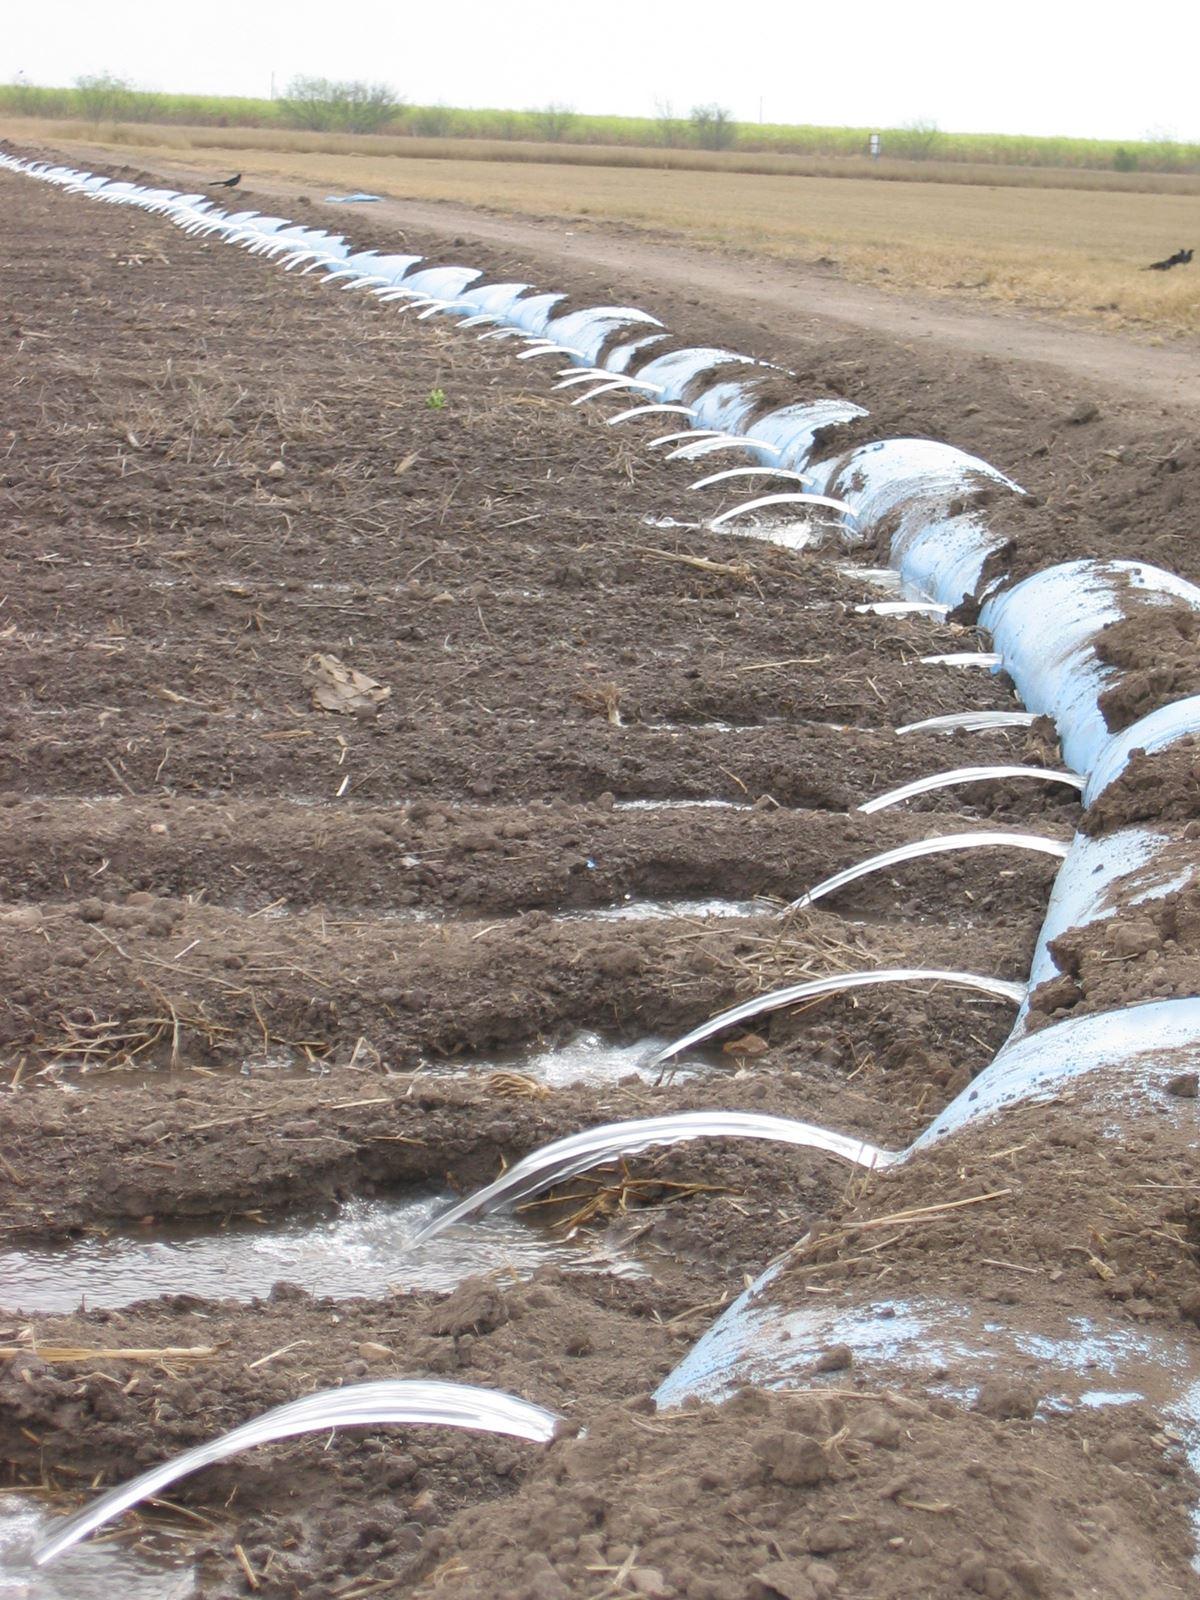
Mfumo wa kisasa wa umwagiliaji, unatumika kwenye shamba kubwa, ambalo limelimwa vizuri na kupigwa matuta, na sasa maji yanaingia ili kuweza kuzipatia unyevunyevu, mbegu ambazo zimepandwa na hatimaye ziweze  kuota vizuri.